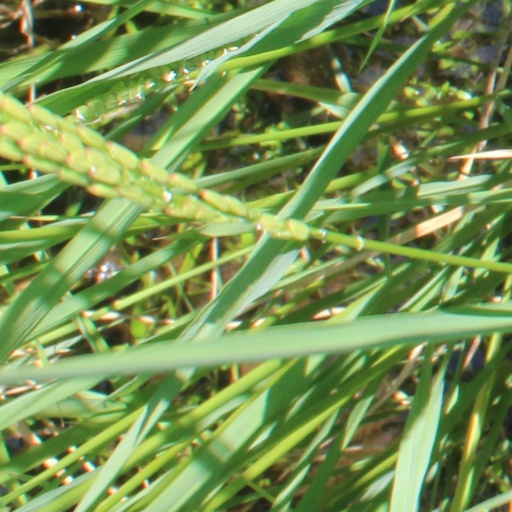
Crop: rice